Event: Ecuador Earthquake
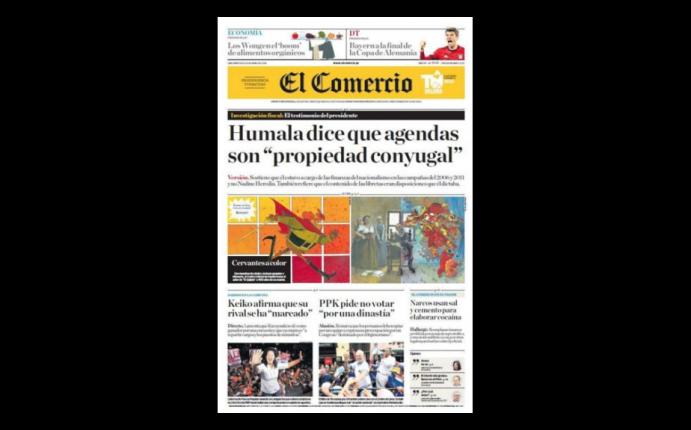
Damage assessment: no_damage